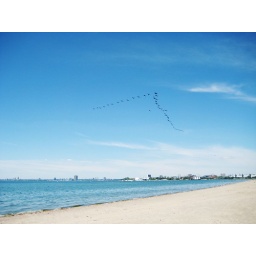
there was soo many geese flying in different formations over the lake